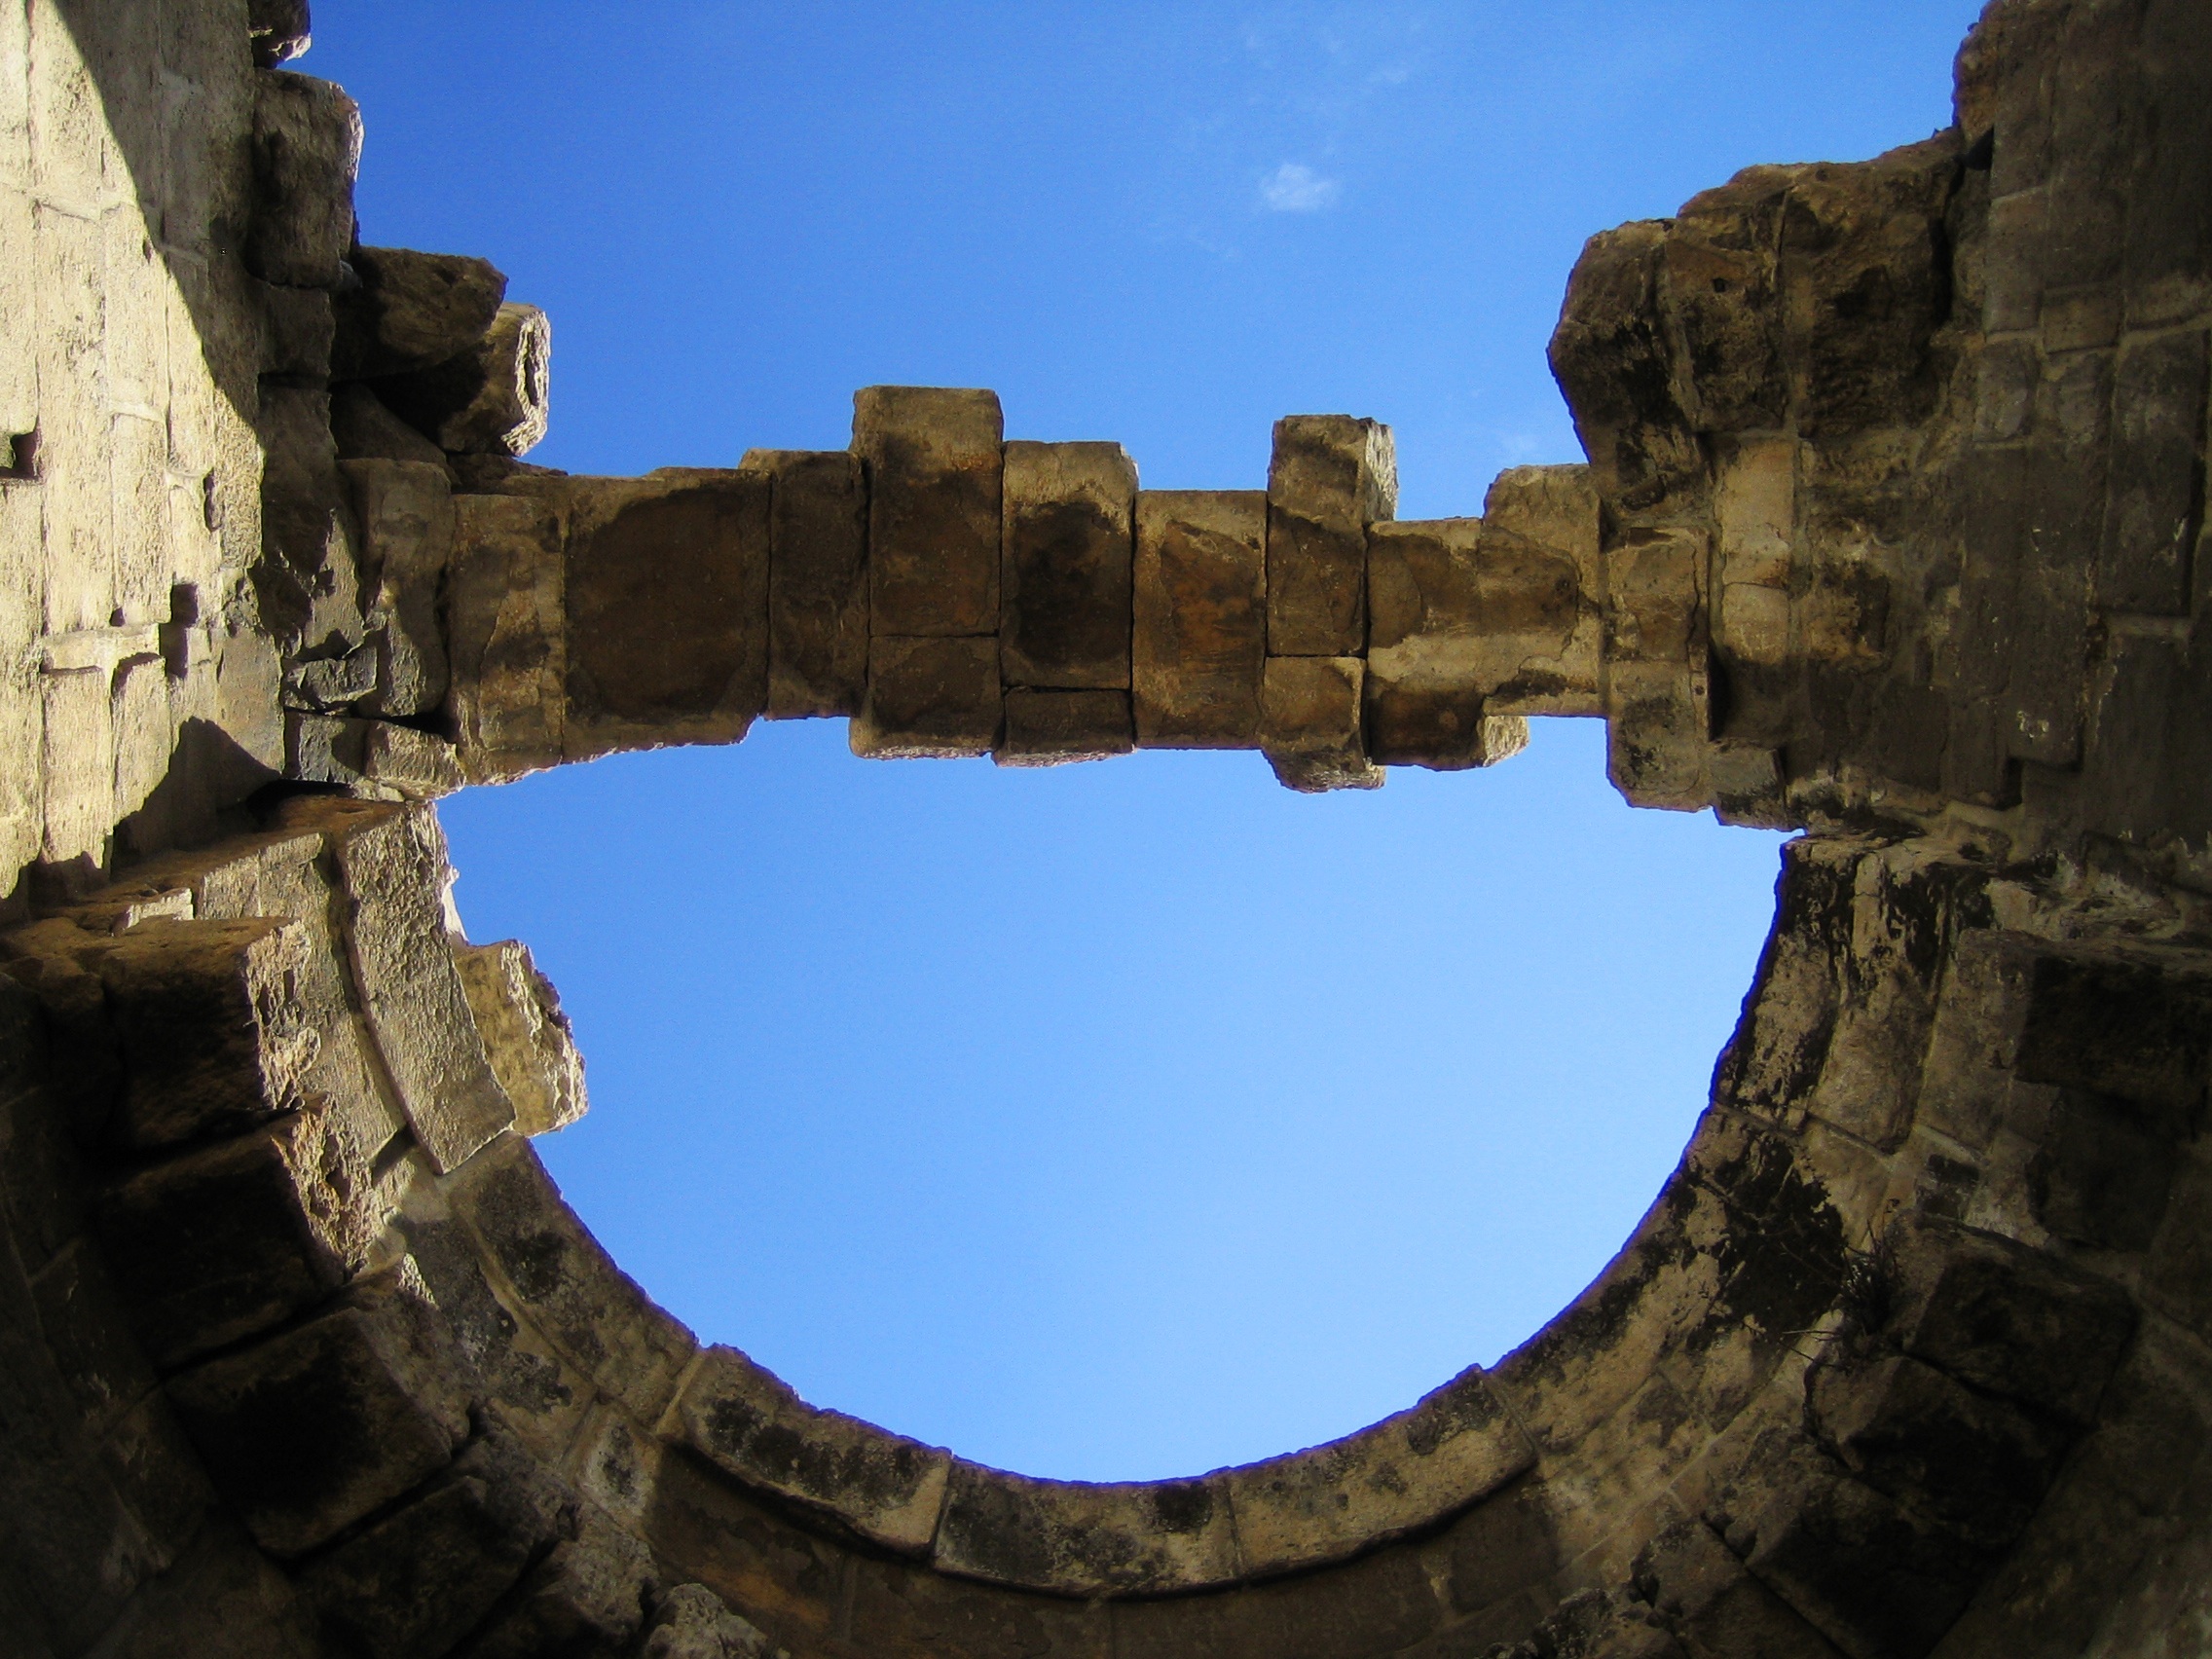
rock, architecture, sky, building, palace, old, city, wall, stone, travel, arch, column, museum, ancient, historic, fortification, tourism, jordan, temple, ruins, roman, history, famous, middle, amphitheater, citadel, touristic, archaeological site, historic site, amman, ancient history